Eran Shakine

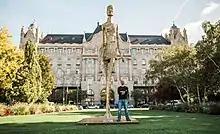
Eran next to his Buda girl

Shakine was born in Tel Aviv to Shimon (writer) and Esther (designer), holocaust survivors who immigrated to Israel after World War II. In 1980, he graduated from WIZO-France High School of Arts, in Tel Aviv. On his recruitment to the IDF in 1980, he joined the Nahal Command and served as a graphic designer. In 1983 he studied Art History at Tel Aviv University and in 1984 began his studies at the art school École des Beaux-Arts in Paris.